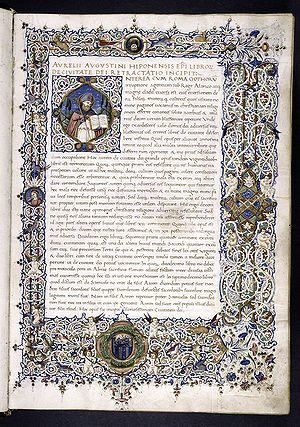
413
Side fra Augustins De Civitate Dei, i en udgave fra 1470.
Kumaragupta I efterfulgte sin far Chandragupta II som kejser af Guptariget.